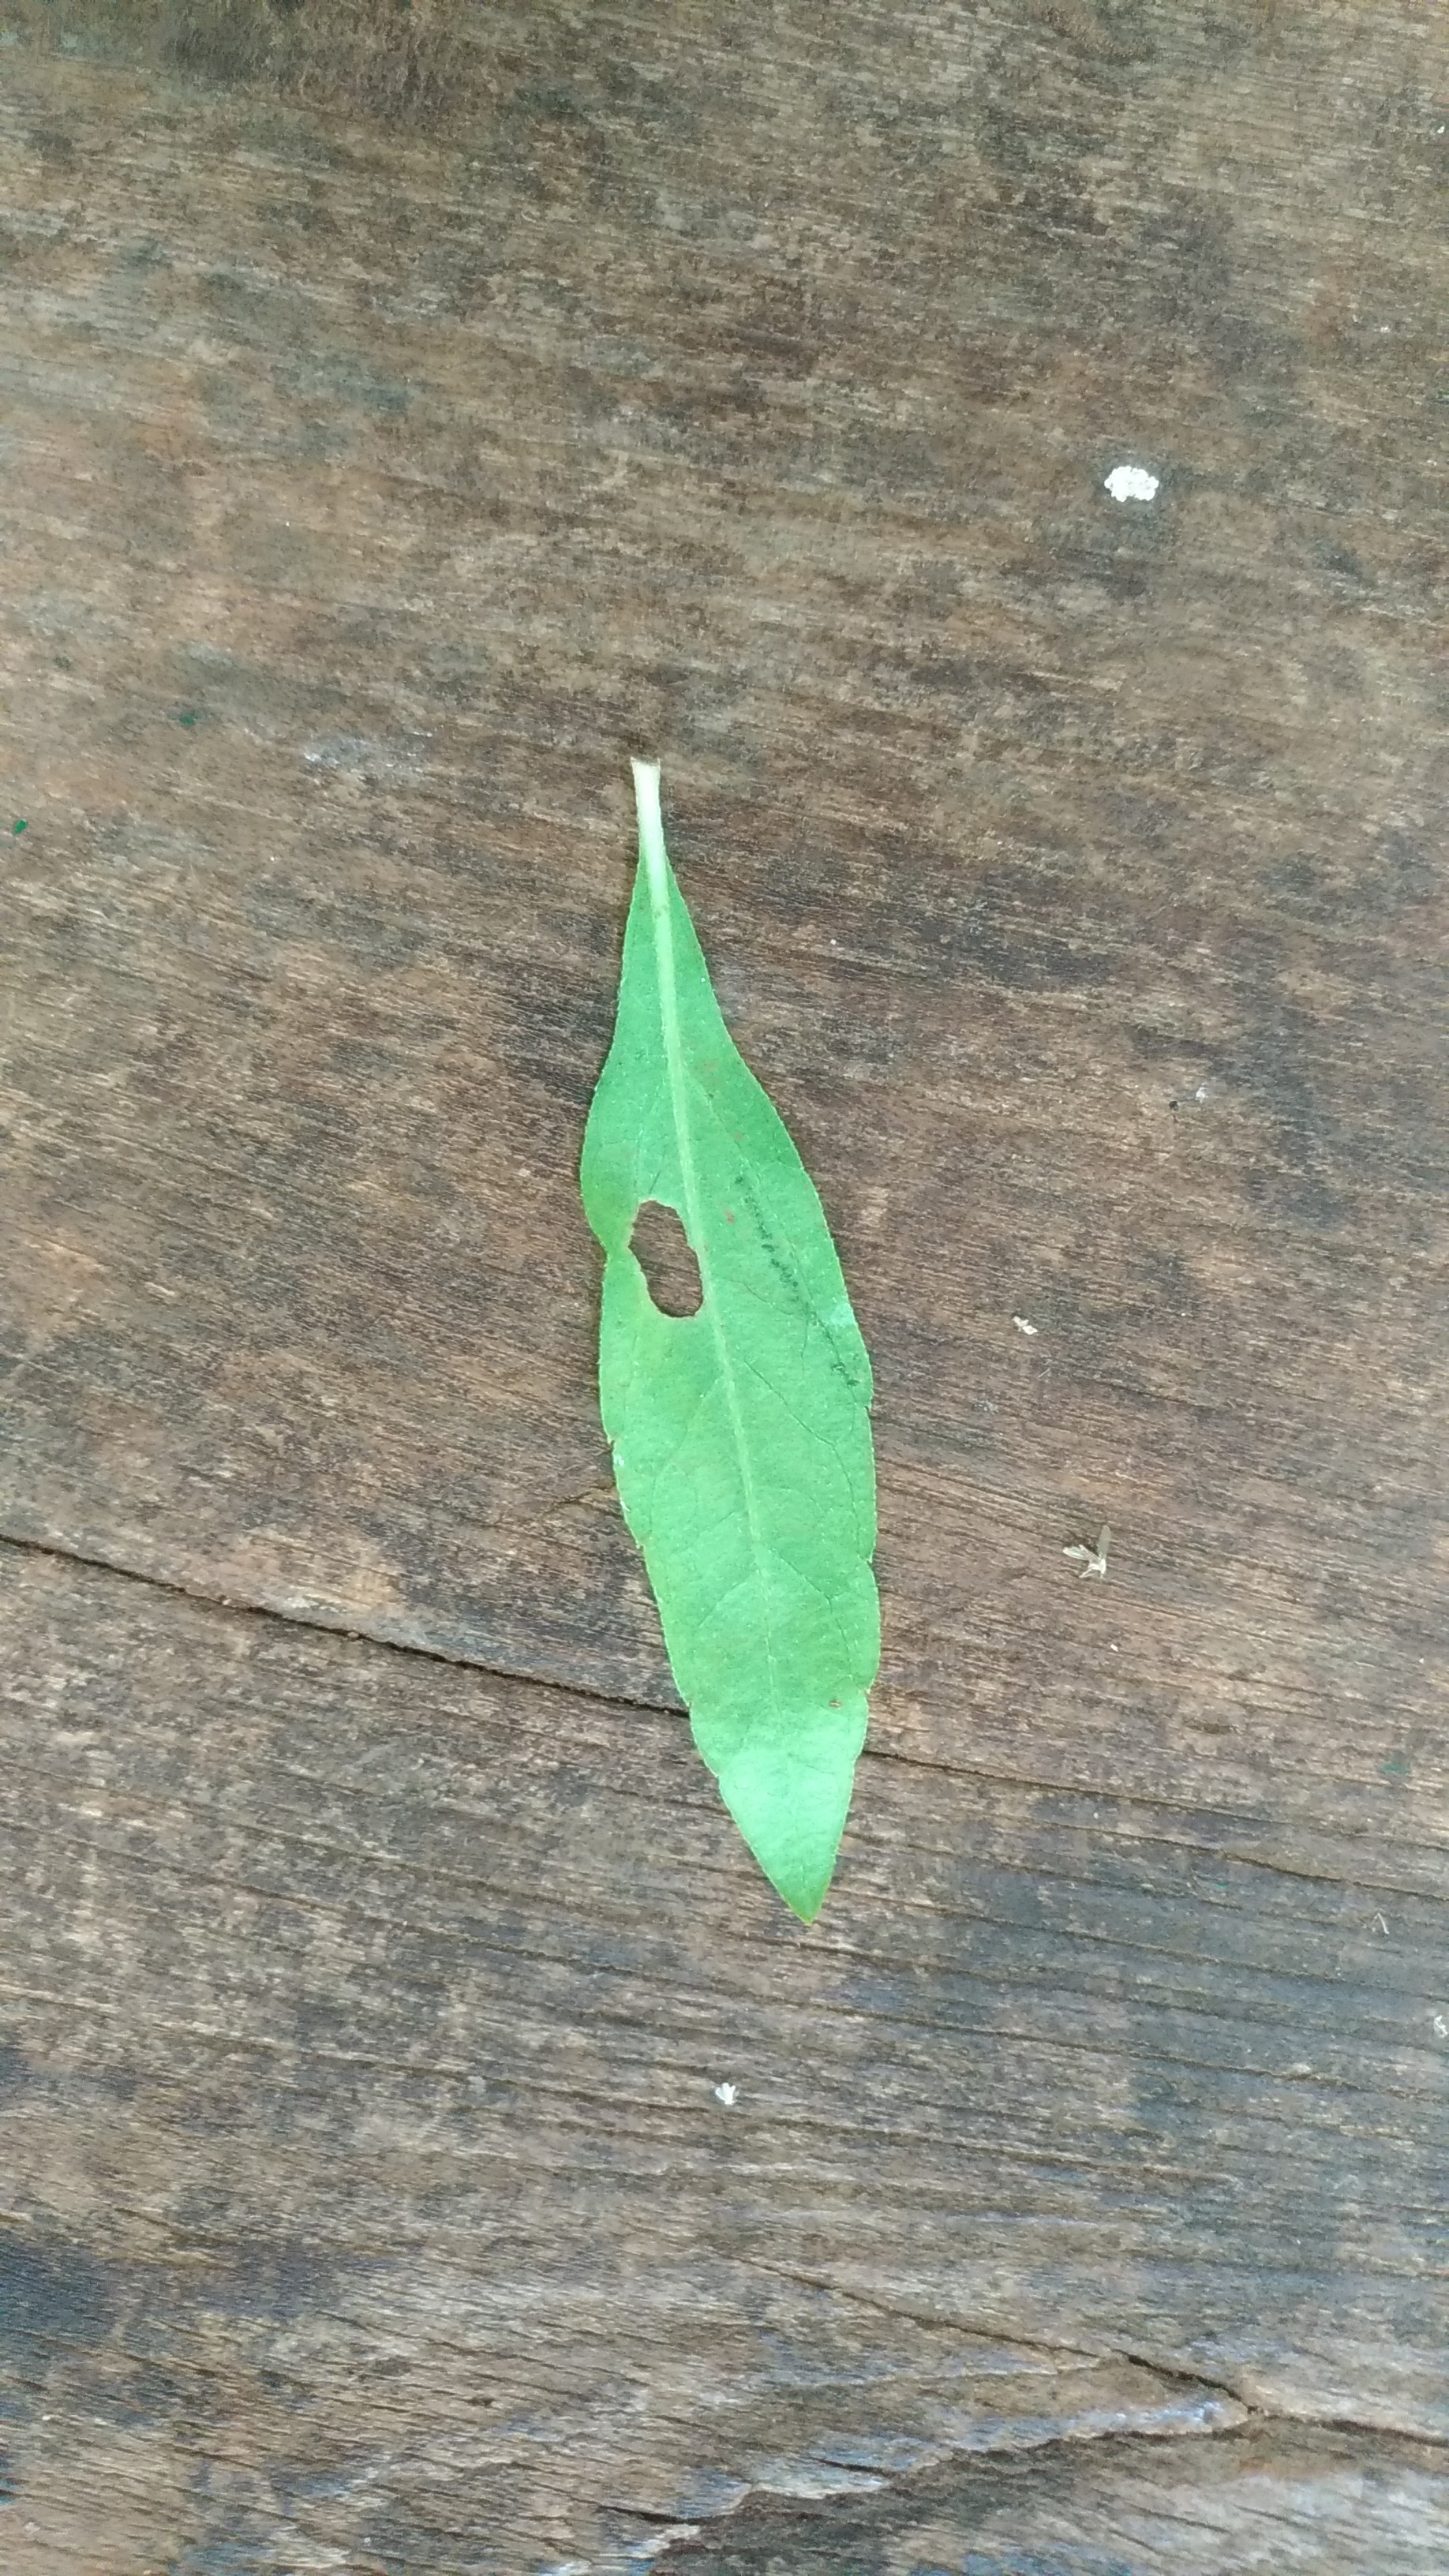
Plant: Bringaraja